Cieszyn Silesia

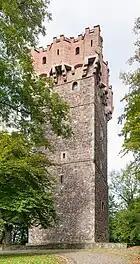
Piast tower in Cieszyn

Cieszyn Silesia covers the area of the former Duchy of Teschen, which existed from 1290 to 1918. Before 1290 the area constituted a castellany, which together with Castellany of Racibórz formed the Duchy of Racibórz in 1172. From 1202 it was a part of the united Duchy of Opole and Racibórz. From 1290 to 1653 the Duchy of Cieszyn/Teschen was ruled by the local branch of the Piast dynasty. In 1327 Casimir I, Duke of Cieszyn, swore homage to the Bohemian king John of Bohemia, and the duchy became an autonomous fiefdom of the Kingdom of Bohemia and later the Bohemian Crown. Piast rule continued until 1653 and the death of the last Piast descendant, Elizabeth Lucretia, Duchess of Cieszyn, after which it lapsed directly to the Kings of Bohemia, at that time from the Habsburg dynasty. From 1722, the dukes of Teschen hailed from the Dukes of Lorraine dynasty, from 1767 to 1822 from the Wettin dynasty, and from 1822 to 1918 from the Habsburg-Lorraine dynasty.